Euphame MacCalzean

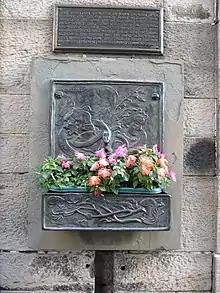
Witches's plaque, Castle Esplanade

MacCalzean was found guilty and burnt alive on 25 June 1591 on the southern slope of the Castle Hill below Edinburgh Castle. The fire was built with materials bought by the town council for the execution of Barbara Napier, which was deferred.